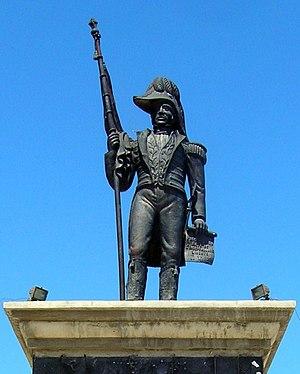
Jean-Jacques Dessalines est un militaire et chef d'État haïtien, ayant combattu sous la Révolution française puis lors de la Révolution haïtienne, en tant que lieutenant-général au service de Georges Biassou puis de Toussaint Louverture.